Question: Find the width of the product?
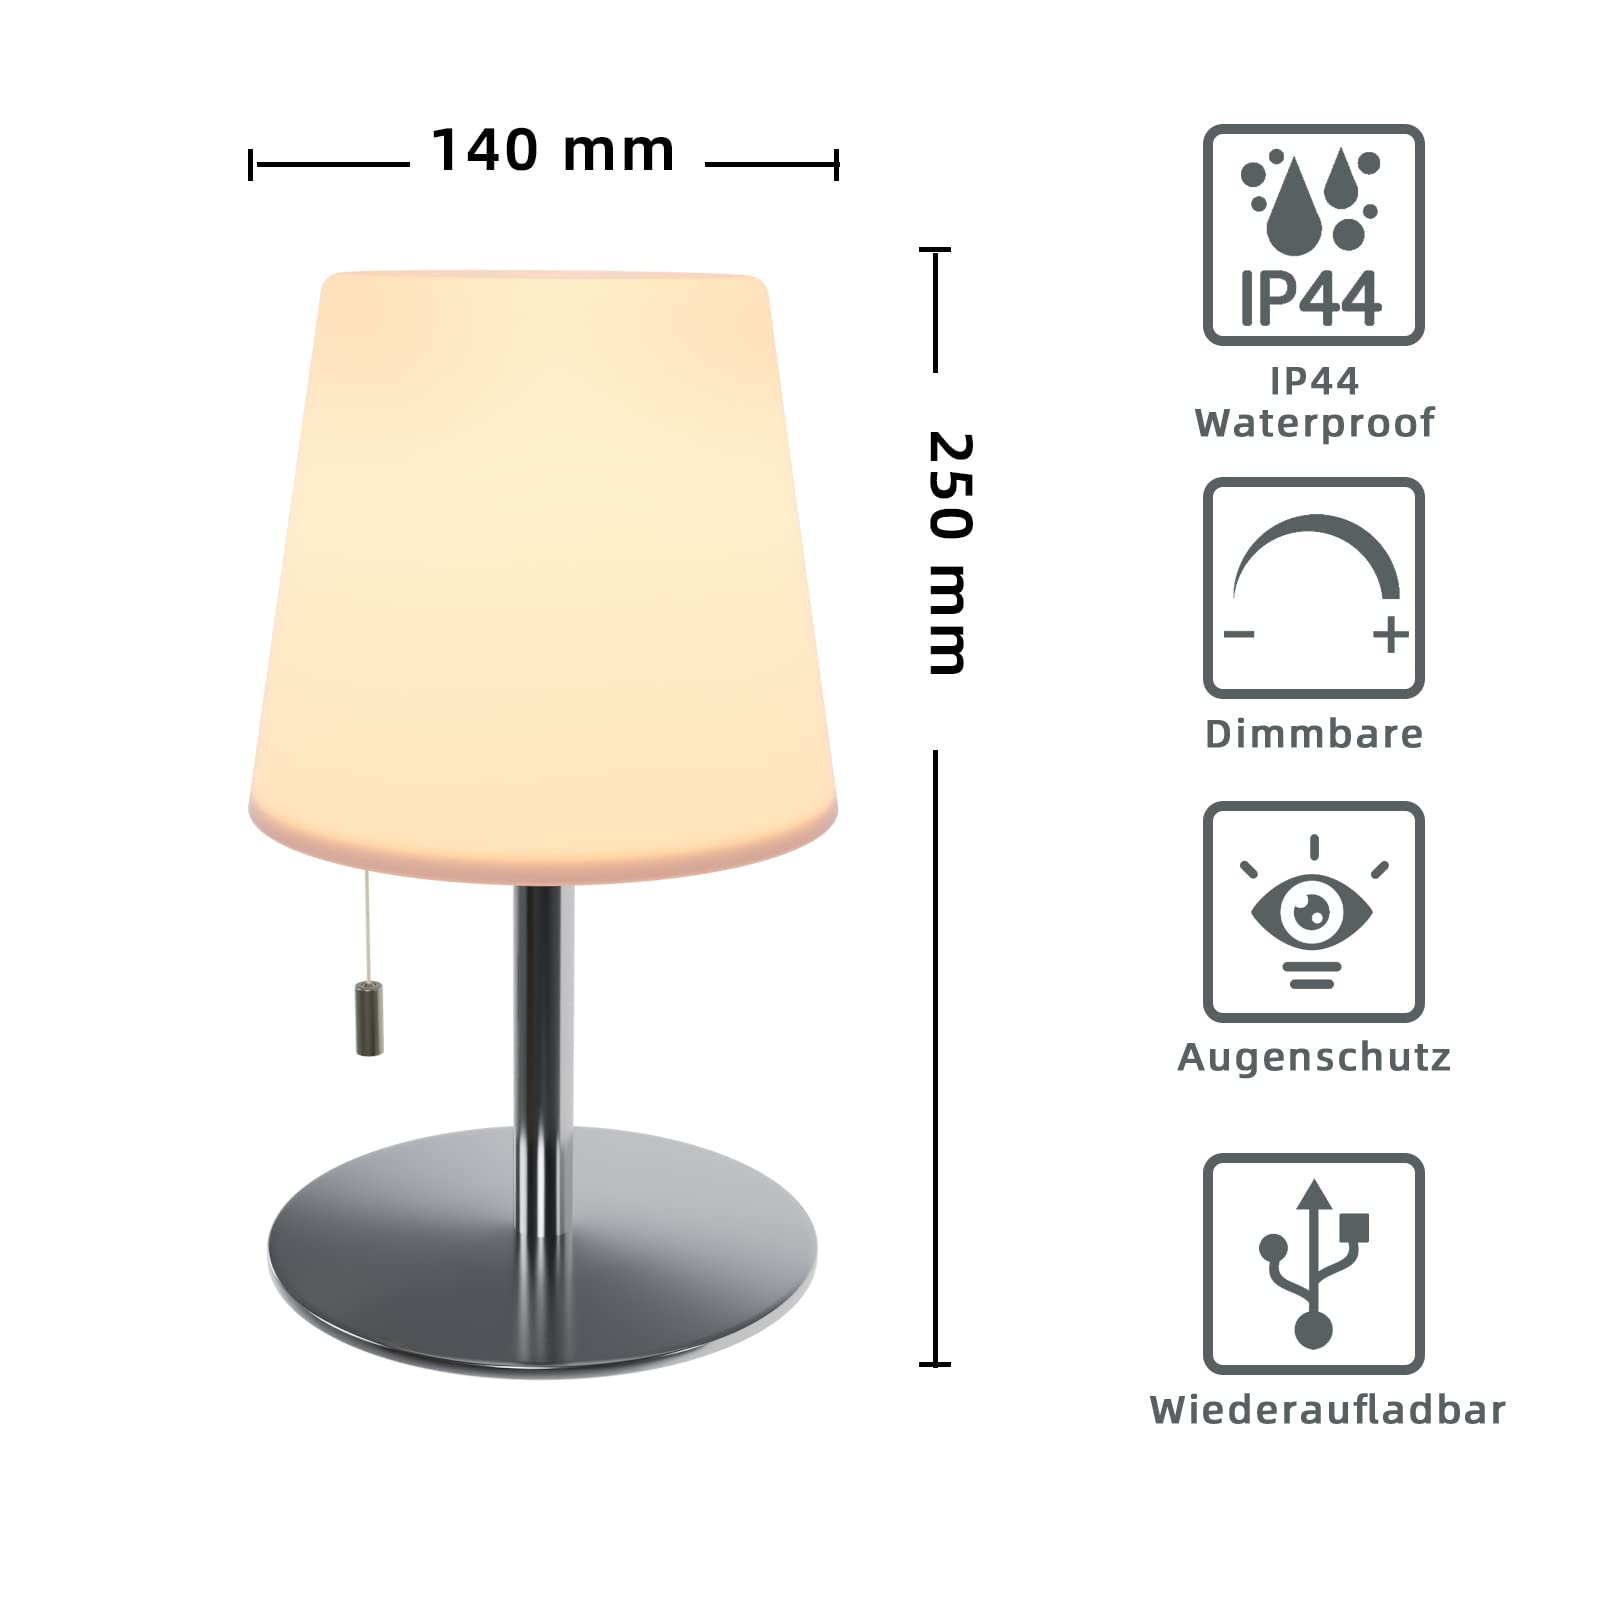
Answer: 140.0 millimetre